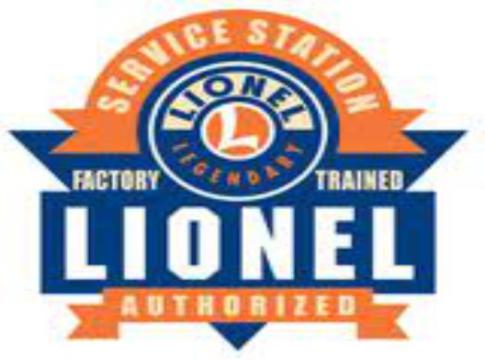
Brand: lionel
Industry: Others